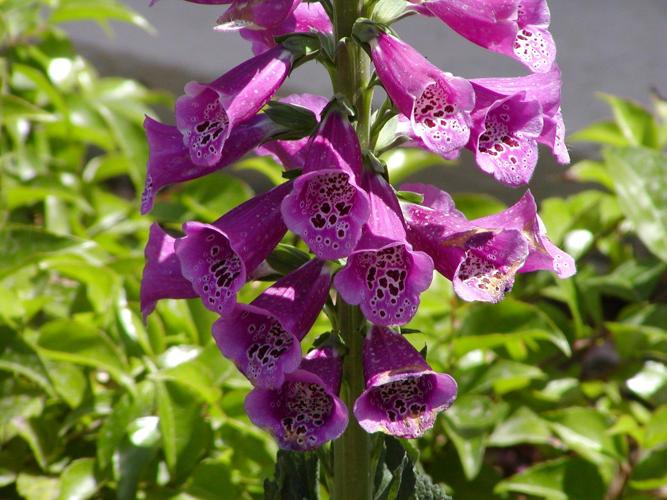
Label: foxglove